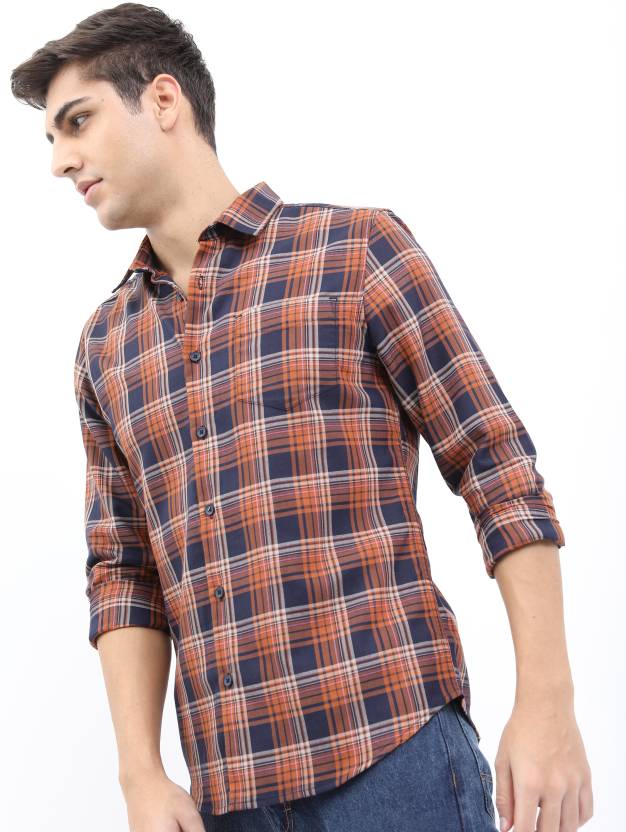
Product: Men Slim Fit Checkered Cut Away Collar Casual Shirt
Price: ₹649
Colors: Brown
Pattern: Checkered
Description: Highlander Men Slim Fit YD CHECK RUST Shirt